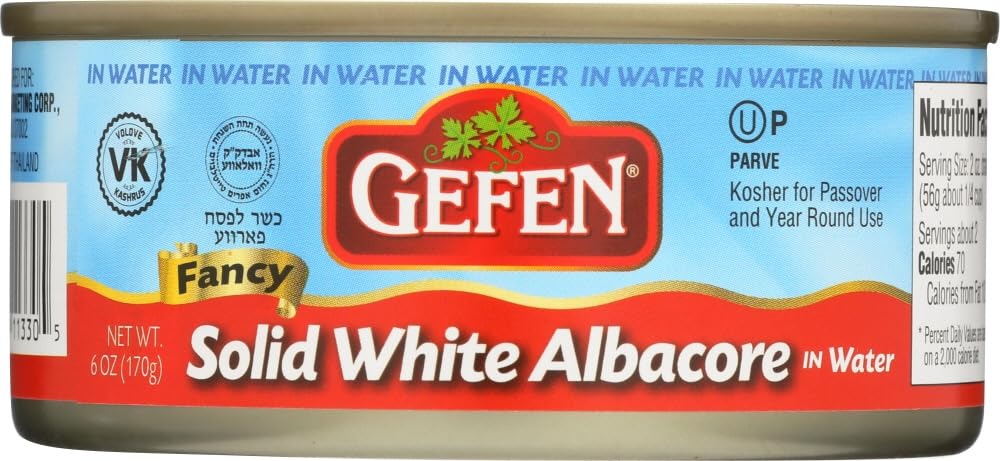
Item Name: Gefen Tuna Solid White Passover, 6 oz, 6 pk
Product Description: Gefen Tuna Solid White Passover, 6-Ounce <ul><li>Kosher all natural with you in mind.</li><li>Dolphin safe</li><li>Product of Thailand</li></ul>
Value: 36.0
Unit: Ounce

Price: 29.99